Southeastern Oklahoma State University

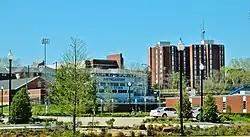
SOSU viewed from First Avenue

Southeastern has a zero tolerance policy regarding student conduct. Punishments occur for violations of campus regulations including punishments of alleged violations which cannot be appealed, as per the guidelines set by the Regional University System of Oklahoma. Controversy occurred after football player Justin Pitrucha was suspended following felony charges of possession of marijuana with intent to distribute within 2,000 feet of a school. However, instead of upholding the policy, Pitrucha was fully reinstated after the charge was later reduced to a misdemeanor.